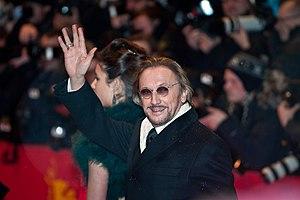
Marius Müller-Westernhagen, ou simplement Westernhagen, est un chanteur et acteur allemand né le 6 décembre 1948 à Düsseldorf.